Luigi Barbasetti

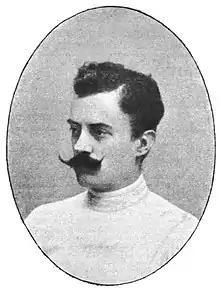
Luigi Barbasetti (1900)

Luigi Barbasetti (21 February 1859 in Cividale del Friuli – 31 March 1948 in Verona) was an Italian fencing master and reformer. His teacher was fencing master Giuseppe Radaelli, who trained him to be a "military master of arms". Barbasetti's second teacher was fencing master Masaniello Parise from the Masters School in Rome. After training he taught at the Masters School in Rome. He became a fencing master of Triest before he was called to Vienna. In the fall of 1894 Barbasetti arrived in Vienna. Under the patronage of Archduke Franz Salvator, he played a leading role in the reform of the sport of fencing in Vienna in 1895 by making the modern Italian fencing method accessible to the German-speaking area. In 1895 he founded the fencing school "Union Fechtklub Wien" that still exists today. He developed a Hungarian style of saber technique, which dominated saber fencing for the first half of the twentieth century and trained the Hungarian master József Keresztessy also called “father of Hungarian sabre fencing.” In 1915 Barbasetti had to leave Germany because Italy took part in the war against Germany. He returned to Italy until he moved to Paris in 1921, where he taught at the Automobile Club and the Golfers Club. He returned again to Italy in 1943 and died in Verona on March 31, 1948.